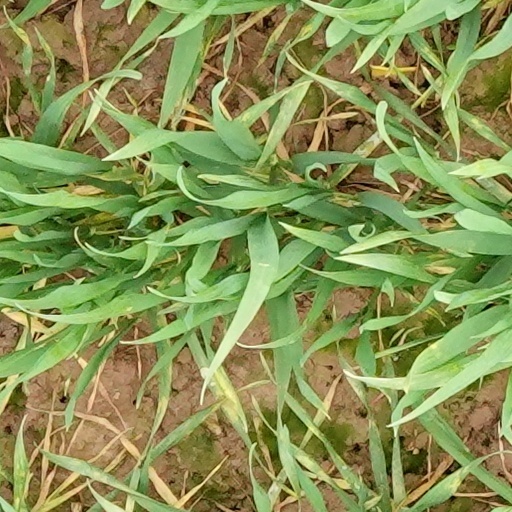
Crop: wheat